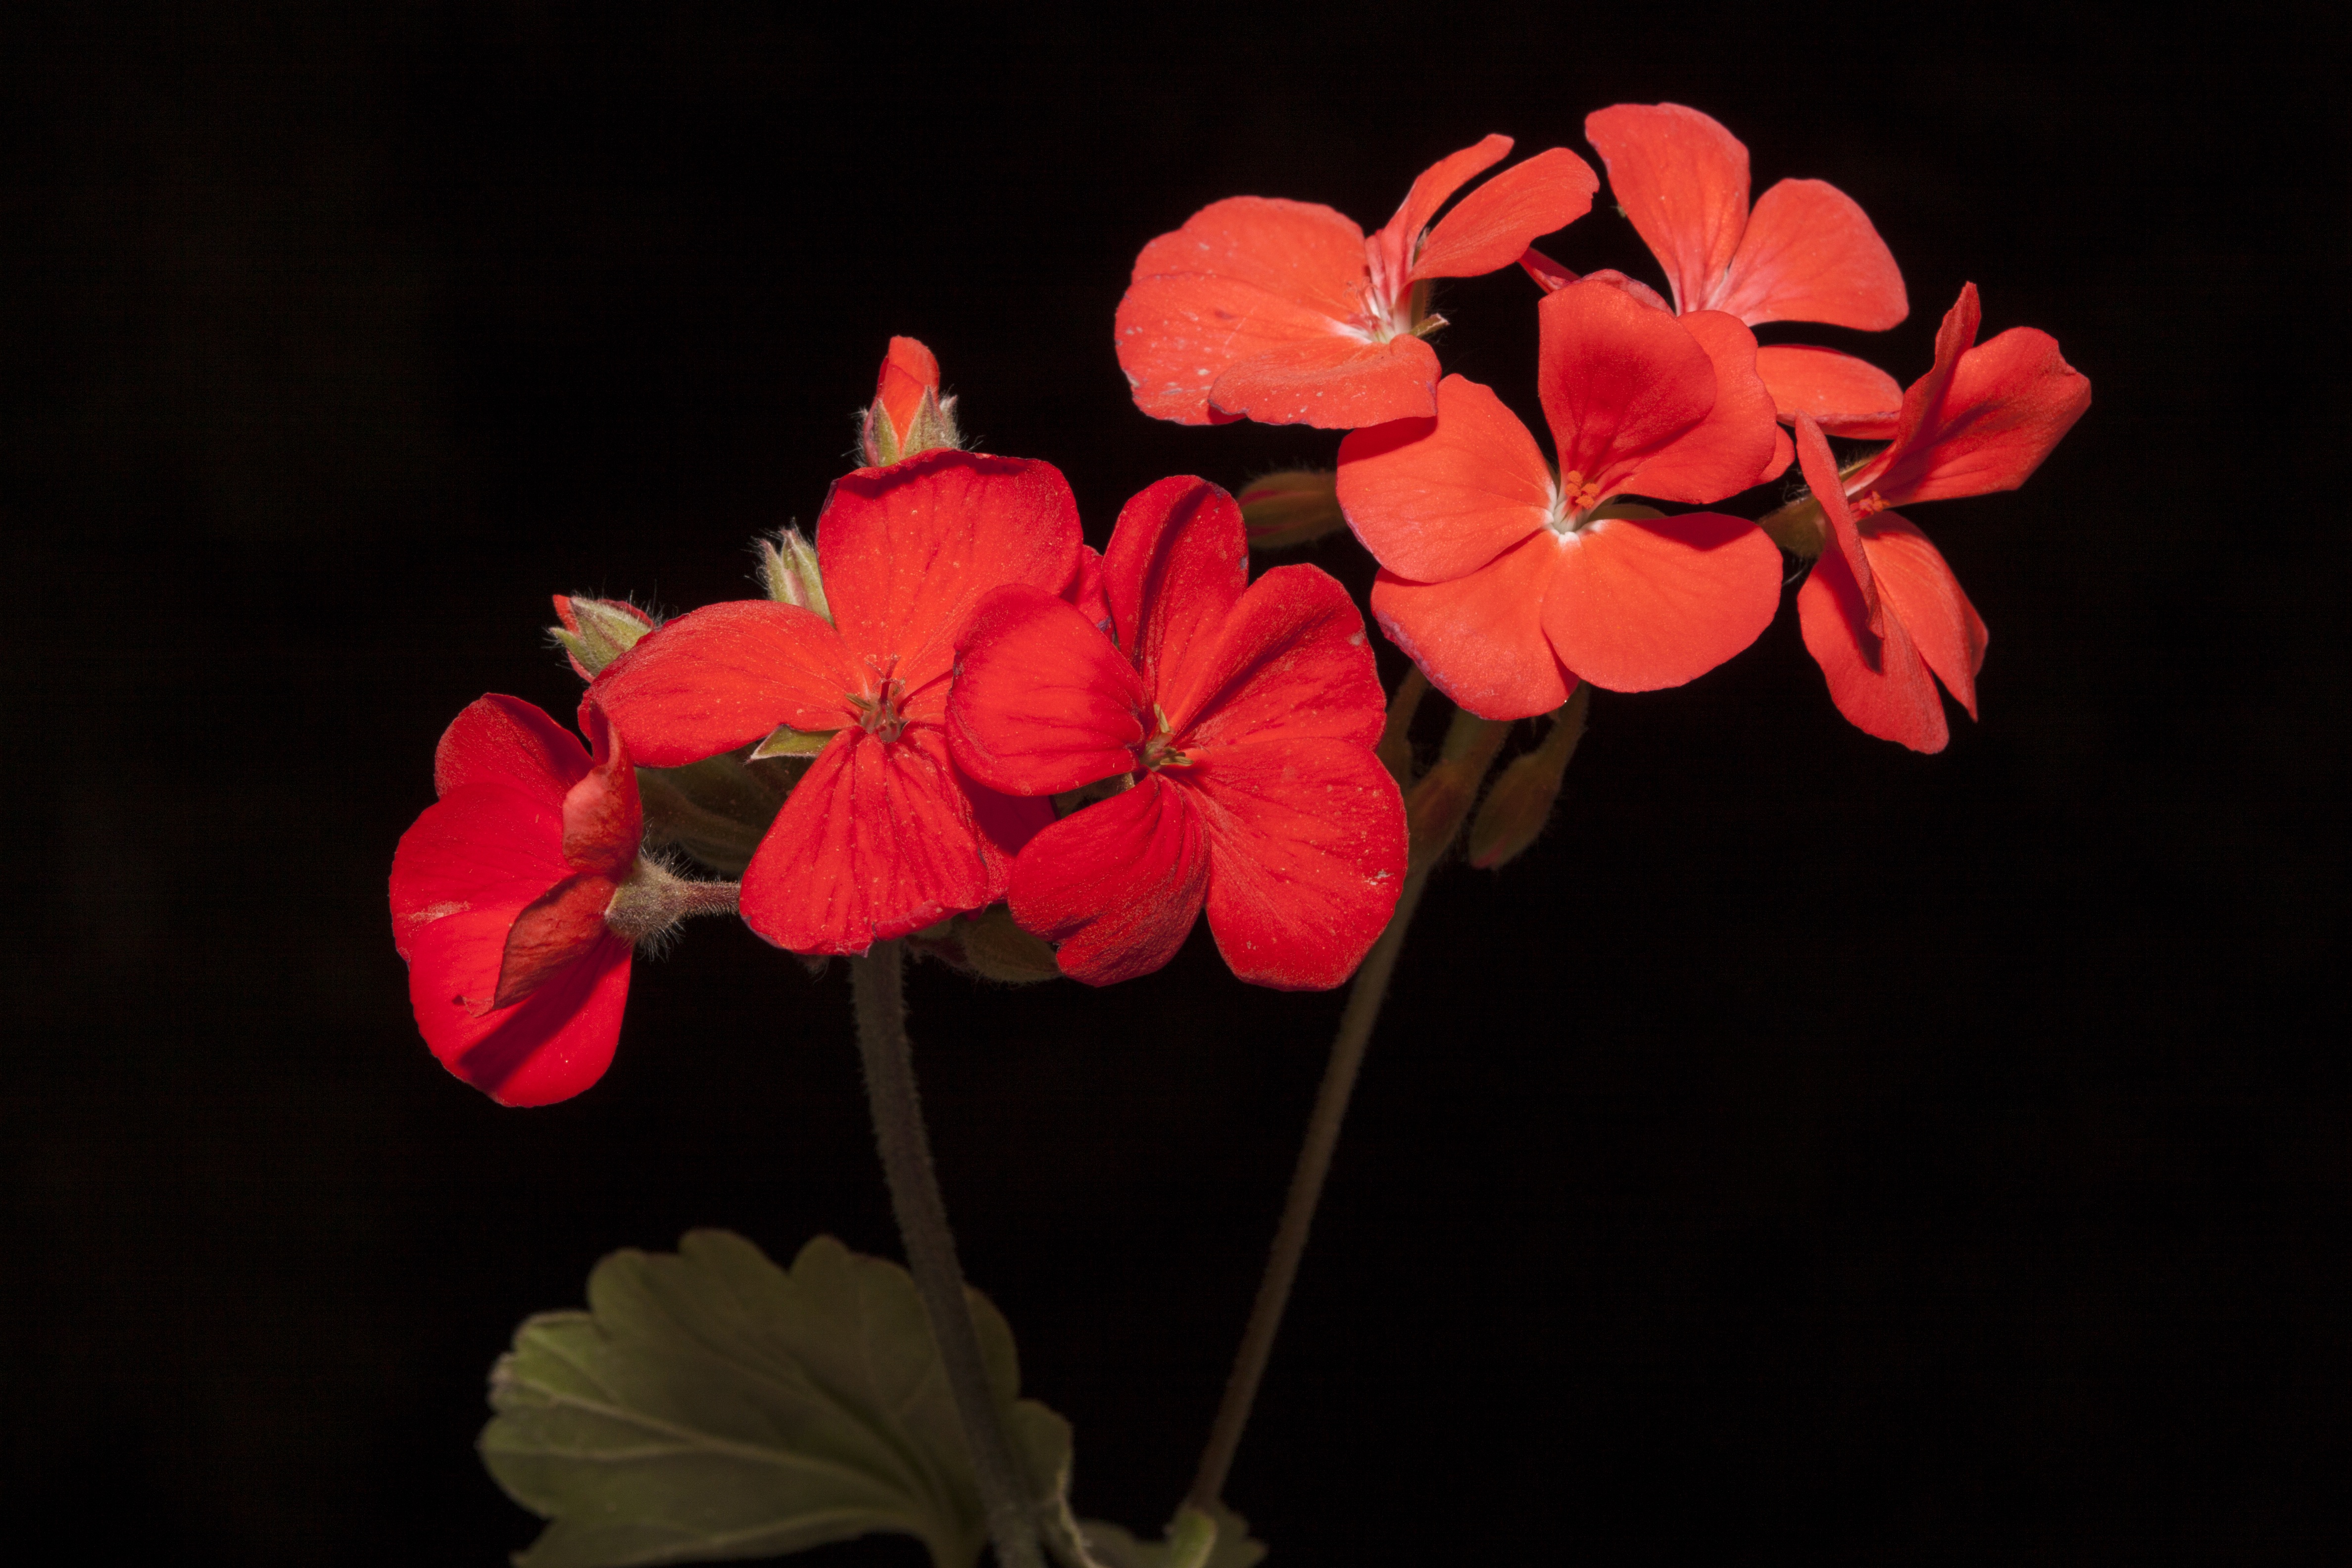
blossom, plant, leaf, flower, petal, red, botany, pink, flora, flowers, geranium, wildflowers, macro photography, anthi, flowering plant, plant stem, land plant